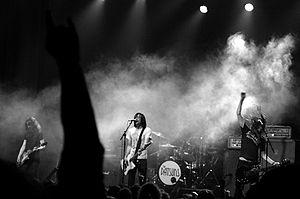
The Datsuns au Het Depot, Louvain
The Datsuns est un groupe de hard rock formé en 2000 à Cambridge, en Nouvelle-Zélande.